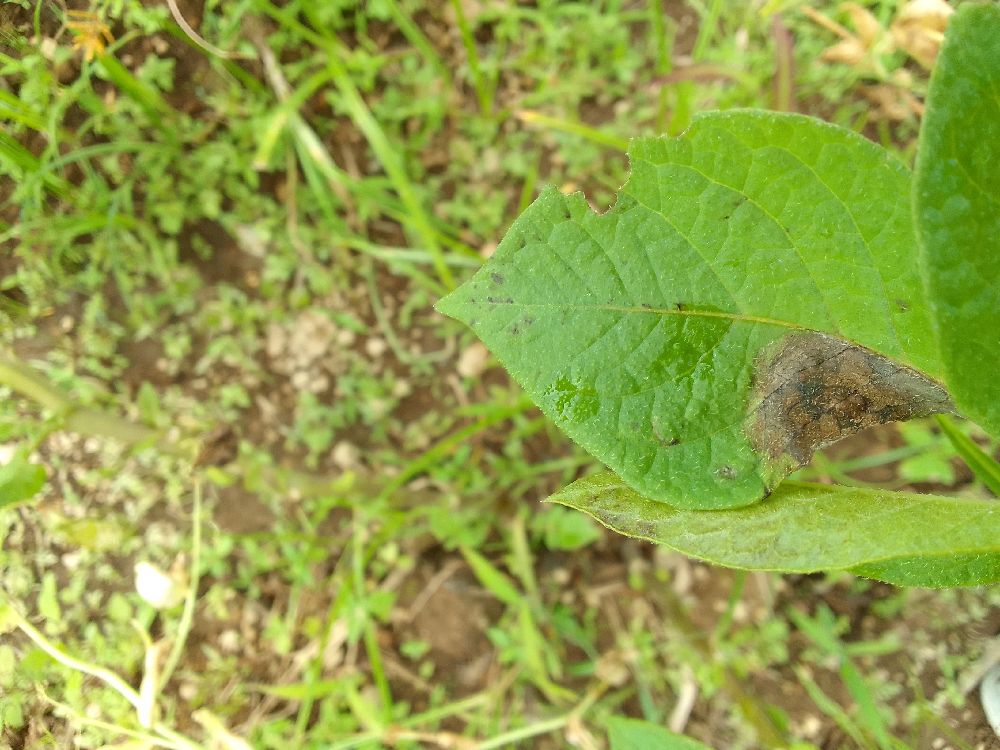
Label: Late blight